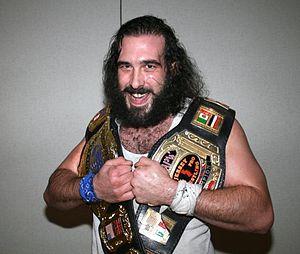
Jonathan Huber est un catcheur américain. Il travaille actuellement à All Elite Wrestling sous le nom de Brodie Lee.